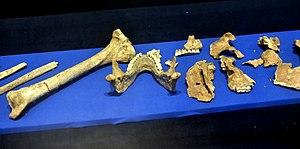
Le site préhistorique de Shanidar est situé sur les contreforts du Zagros septentrional, dans la province d'Erbil du Kurdistan irakien, dans le nord-est de l'Irak. Le site a notamment livré les restes de neuf Néandertaliens, dont certains sont présumés avoir été inhumés intentionnellement.